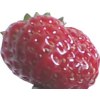
Label: images